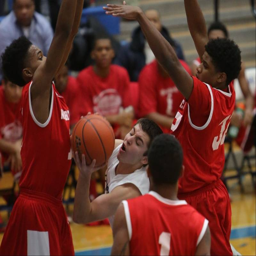
images from the boys basketball game .